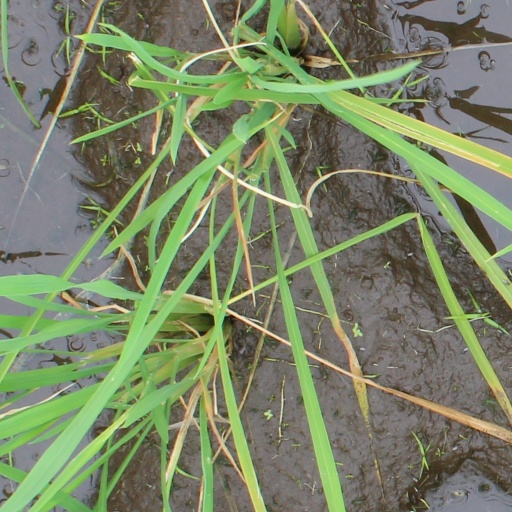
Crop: rice